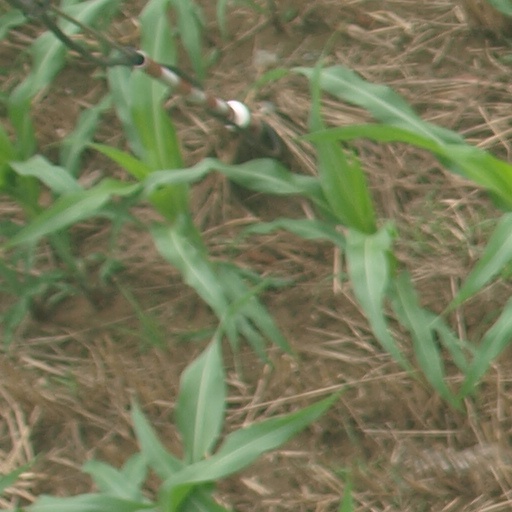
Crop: maize; corn